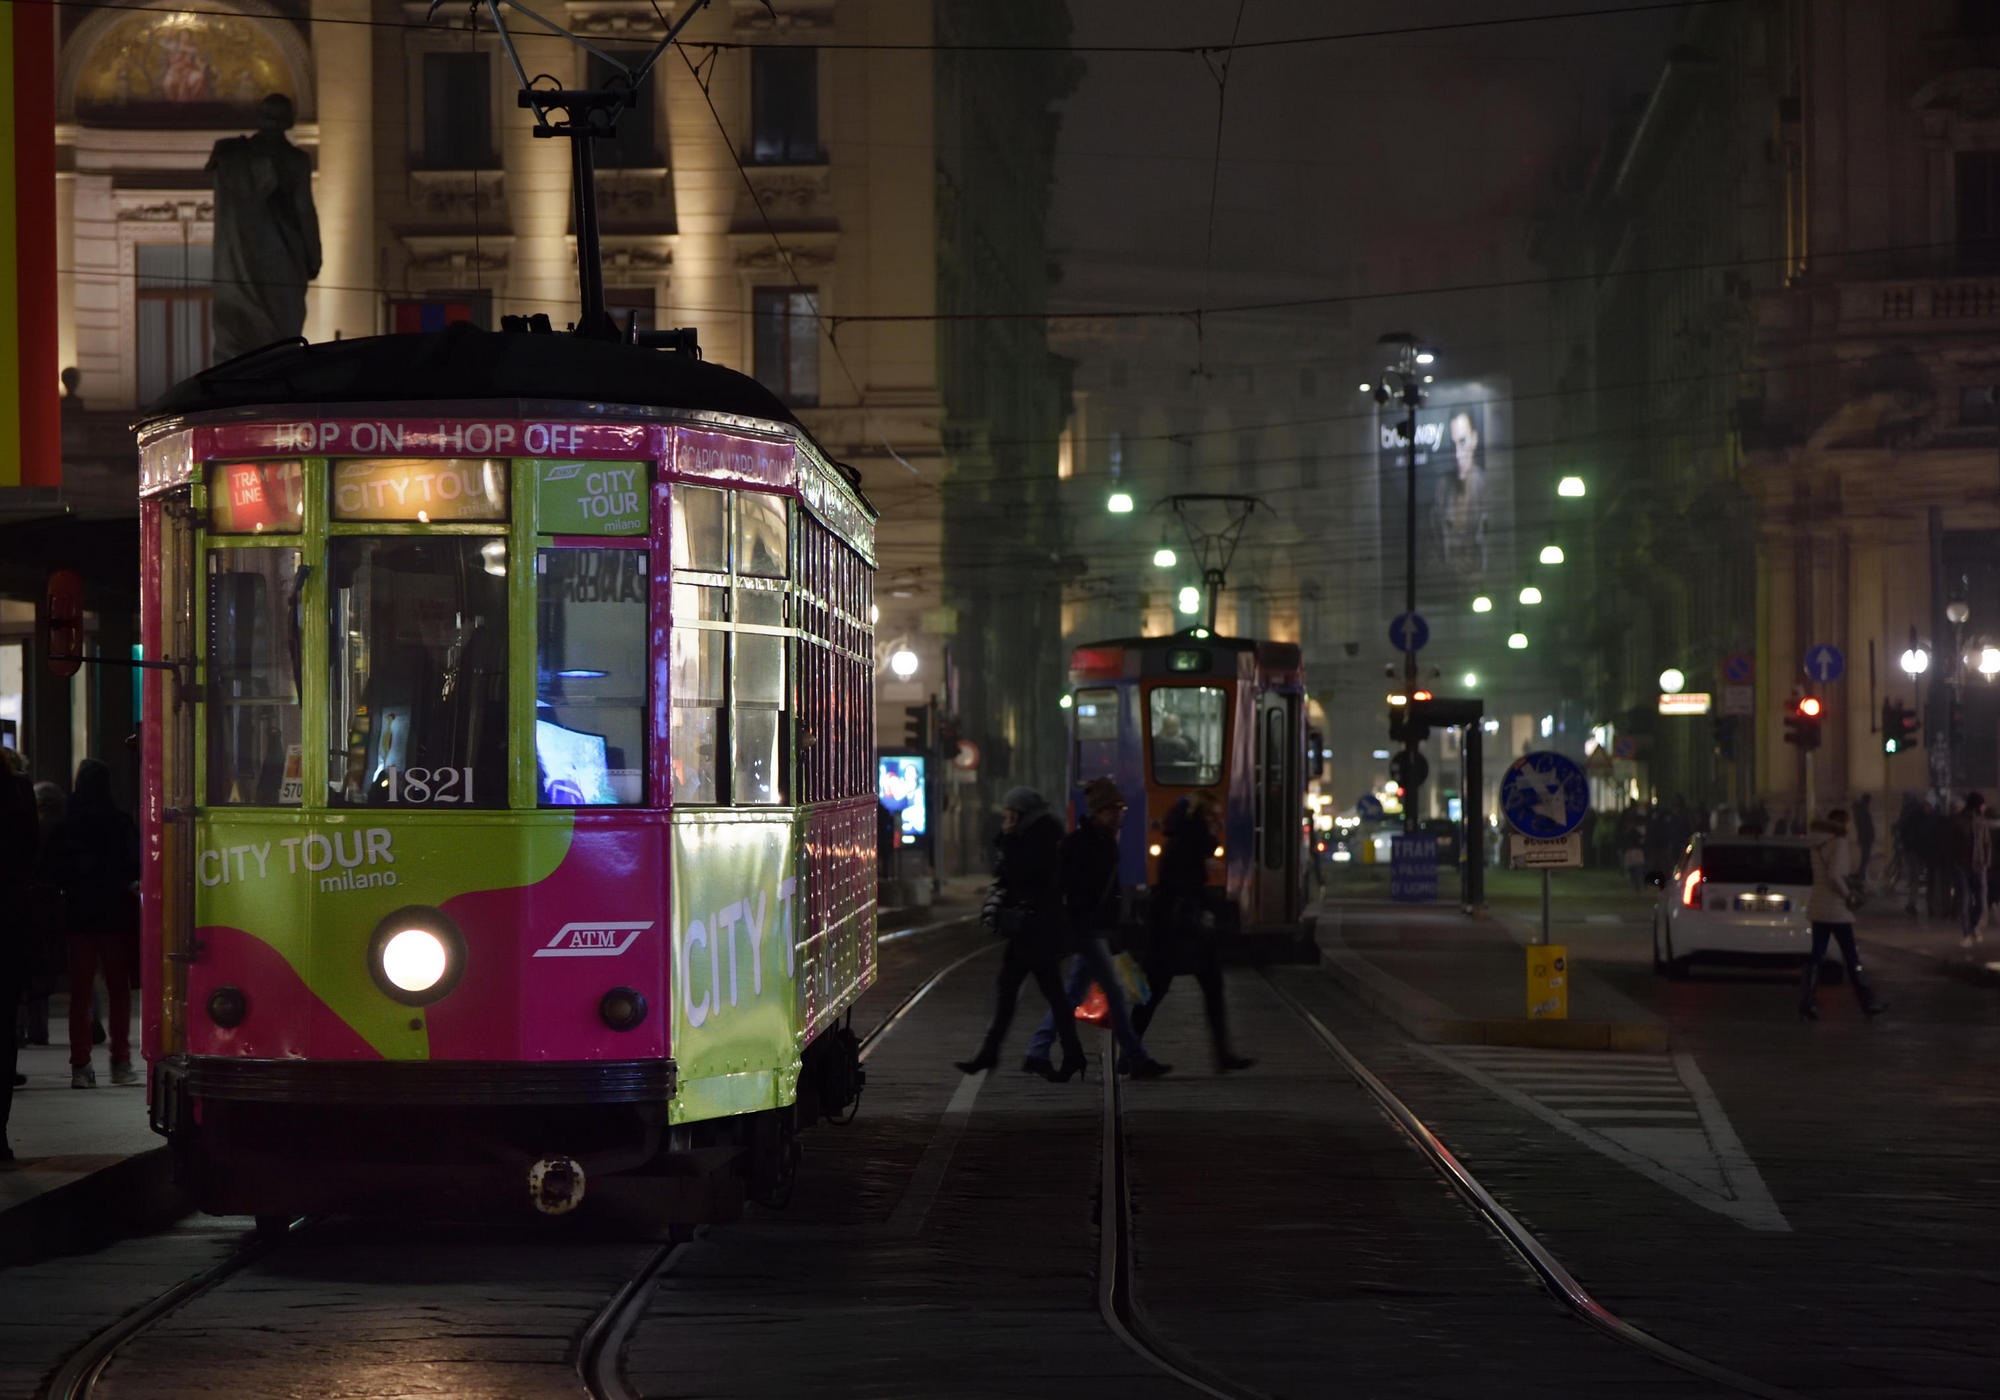
people, traffic, street, night, city, monument, cityscape, tram, transport, evening, vehicle, facade, trip, cable car, lighting, public transport, tracks, pedestrians, duomo, milan, land vehicle, metropolitan area